Gao Kegong

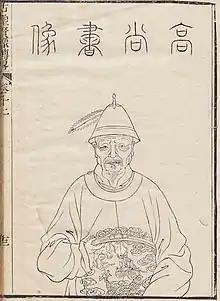
Gao Kegong

Gao Kegong (1248–1310) was a Chinese painter, and sometimes poet, born during the Yuan dynasty; he was known for his landscapes.